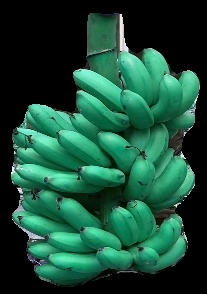
Variety: rasbale
Grade: grade1